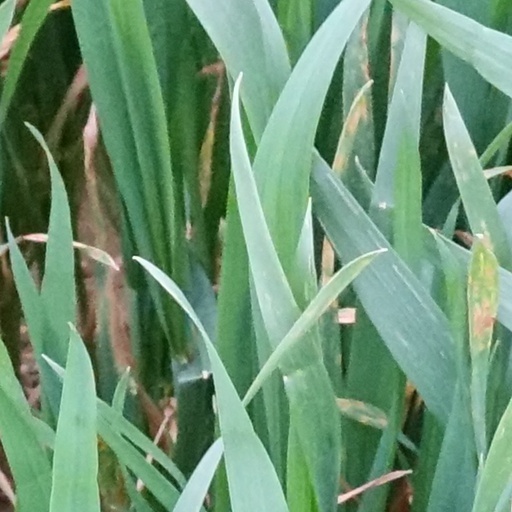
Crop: wheat